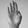
ASL letter: B